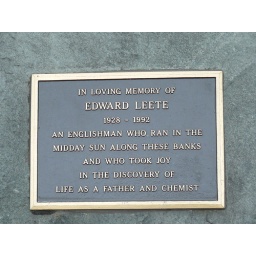
Random rock memorial near the river